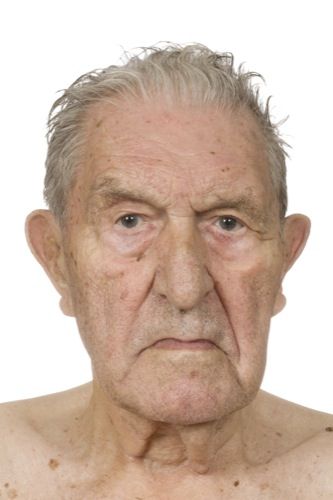
Gender: men